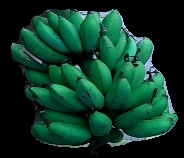
Variety: rasbale
Grade: grade3